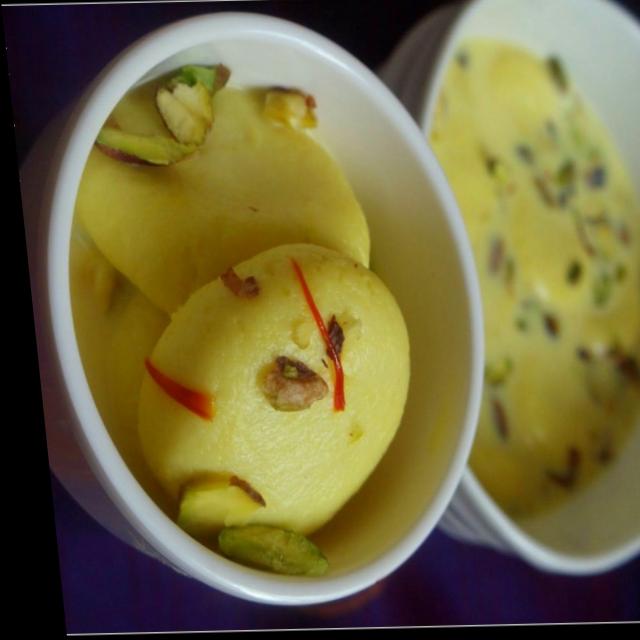
Dish: ras_malai